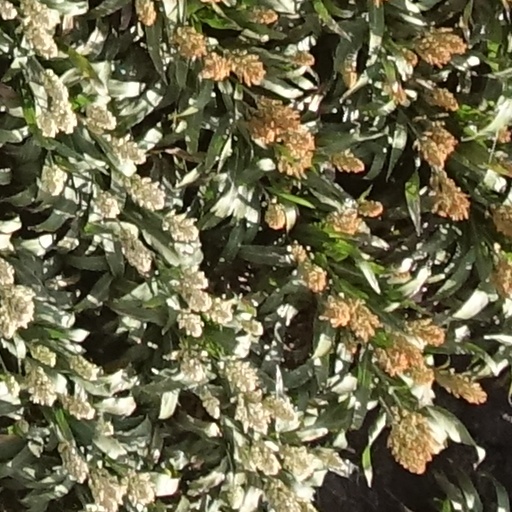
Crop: sorghum